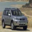
Label: automobile